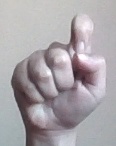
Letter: fa